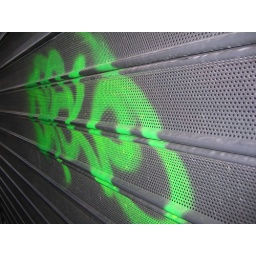
green moss in a river